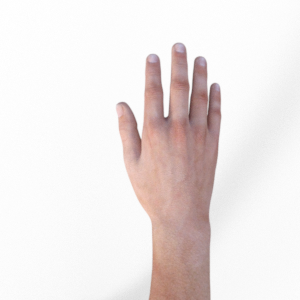
Label: paper